Communauté de communes Falaises du Talou

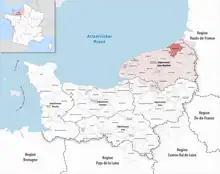
Communauté de communes Falaises du Talou

The Communauté de communes Falaises du Talou (before 2017: "Communauté de communes des Monts et Vallées") is a federation of 24 municipalities (a "communauté de communes") located in the Seine-Maritime "département" of the Normandy region of north-western France. It was created on 1 January 2002, consisting of 16 communes. On 1 January 2017 it was expanded with 8 communes, and it was renamed "Communauté de communes Falaises du Talou". Its seat is Envermeu. Its area is 328.5 km, and its population was 23,598 in 2018.